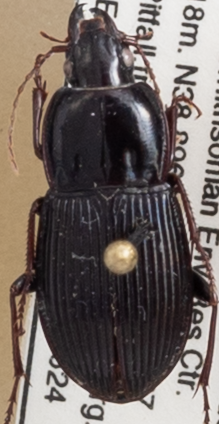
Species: Pterostichus (Abacidus) sp.
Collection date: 2021-06-24
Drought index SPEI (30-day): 0.39
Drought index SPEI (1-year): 2.09
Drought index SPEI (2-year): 1.28